Madame X (album)

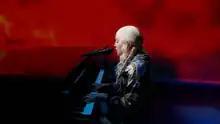
Madonna performing promotional single "Future" on one of the concerts of the Madame X Tour

Previous to the album's release, the singer had expressed the possibility of going on tour during a backstage interview at the "Billboard" Music Awards. Madonna had previously shown interest in doing a smaller-scale show during an interview with BBC News. Titled Madame X Tour, it was officially announced by the singer on May 6 through her official Twitter account. It kicked off on September 17, 2019, at New York City's BAM Howard Gilman Opera House, and ended on March 8, 2020, at Paris Grand Rex. It marked the first time Madonna played theaters and small venues since the Virgin Tour in 1985.